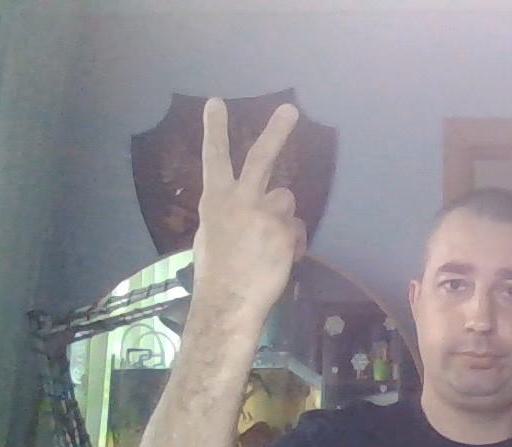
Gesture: peace_inverted